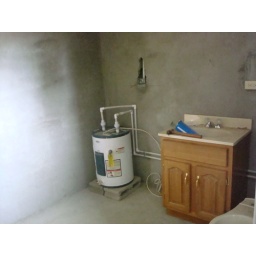
bathroom in caretakers house